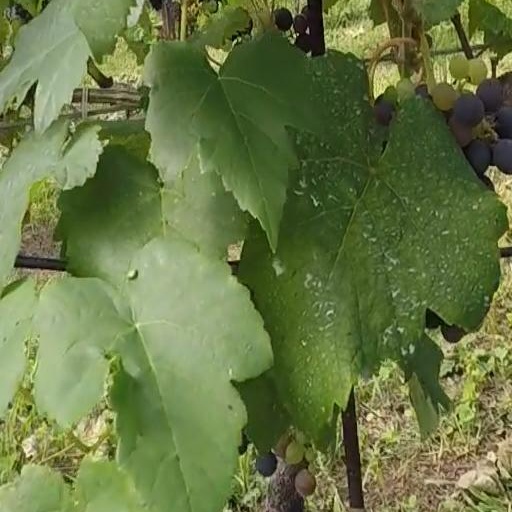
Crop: grape